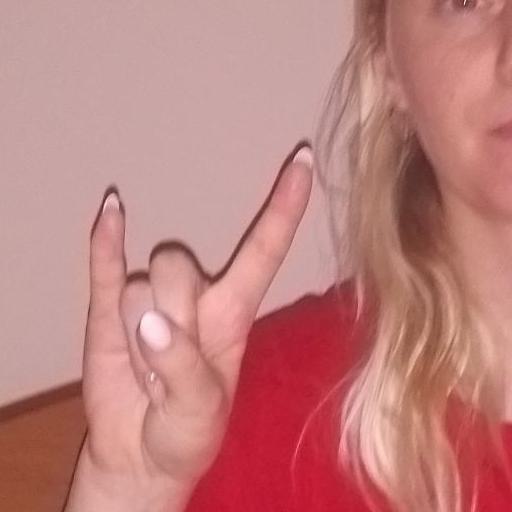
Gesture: rock